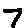
Label: 7